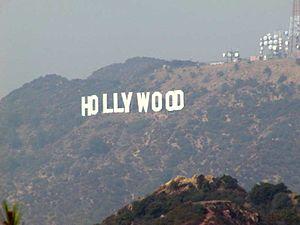
Marcel Denis, né le 15 février 1923 à Monceau-sur-Sambre et mort le 18 mars 2002 à Lobbes, est un auteur belge wallon de bande dessinée. Il a créé les séries Hultrasson, avec Marcel Remacle, et Les Frères Clips dans le Journal Spirou. Il a également réalisé deux épisodes de la série Tif et Tondu.